Sesame Street research

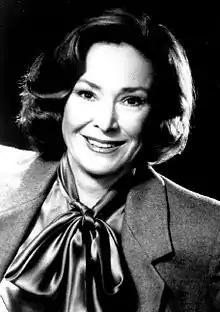
Co-creator Joan Ganz Cooney, 1985

The Carnegie Corporation, one of "Sesame Street's" first financial backers, hired Cooney, a producer of educational talk shows and documentaries with little experience in education, during the summer of 1967 to visit experts in child development, education, and media across the U.S. and Canada. She researched their ideas about the viewing habits of young children, and wrote a report on her findings entitled "Television for Preschool Education", which described how television could be used as an aid in the education of preschoolers, especially those living in inner cities and became the basis for "Sesame Street." Full funding was procured for the production of the new show, and for the creation of the Children's Television Workshop (CTW), the organization responsible for producing it. The show's financial backers, which consisted of the U.S. federal government, the Corporation for Public Broadcasting and the Ford Foundation, insisted on "testing at critical stages to evaluate its ultimate success".